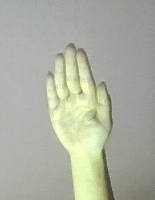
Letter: seen